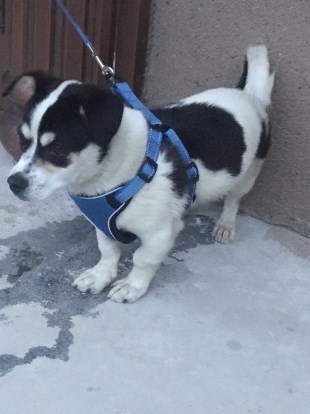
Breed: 3336-n000121-chinese_rural_dog